Stamford Bridge (bridge)

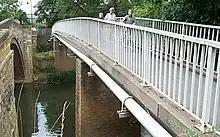
The adjacent footbridge

In 1727, a new bridge was constructed, a further downstream, where the river is narrower but deeper. It was designed by William Etty. It is built of stone, with three arches: a wider central arch, and narrower north and south arches which are usually dry. There are narrow refuges, formerly for pedestrians, and a stone parapet.